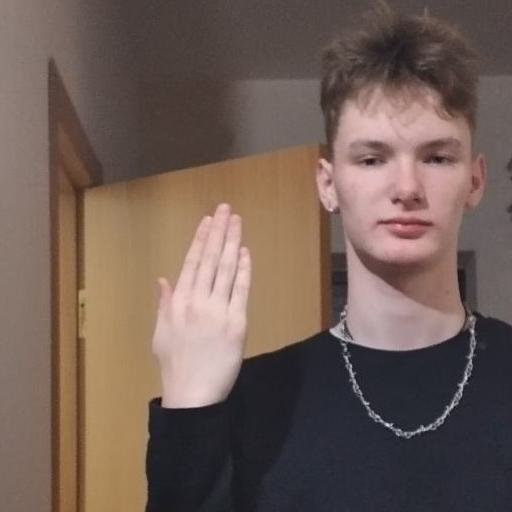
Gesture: stop_inverted